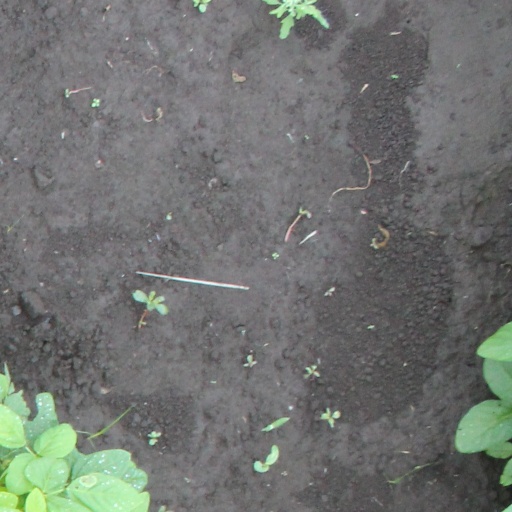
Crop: soybean